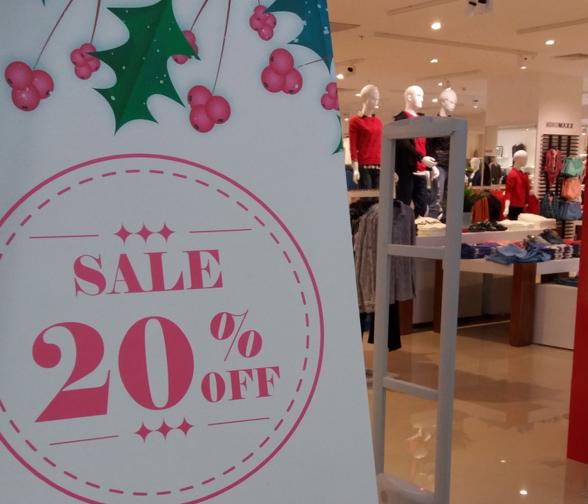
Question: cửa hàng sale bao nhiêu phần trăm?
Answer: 20%